Education in Ukraine

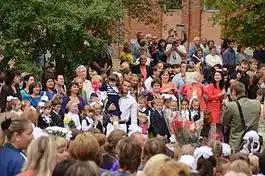
Knowledge Day in Donetsk, 2013

During grades 9 and 12, which is usually around the age of 15 and 17, students take various exams. The current examination system is undergoing change. In grades 9 and 12 students take Independent Government Tests (IGTs), which allows eleventh graders to enter university without taking separate entrance exams. In 2008, entrance exams were abolished and the IGTs became the standard for determining entrance eligibility. However, the system was changed again in 2010.